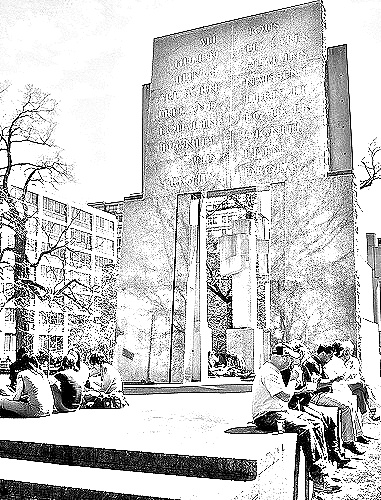
Portrait style: Sketch Portrait